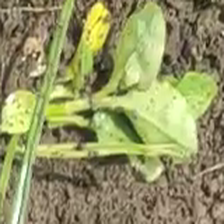
Weed species: Kena_(Commplina_benghalensio)